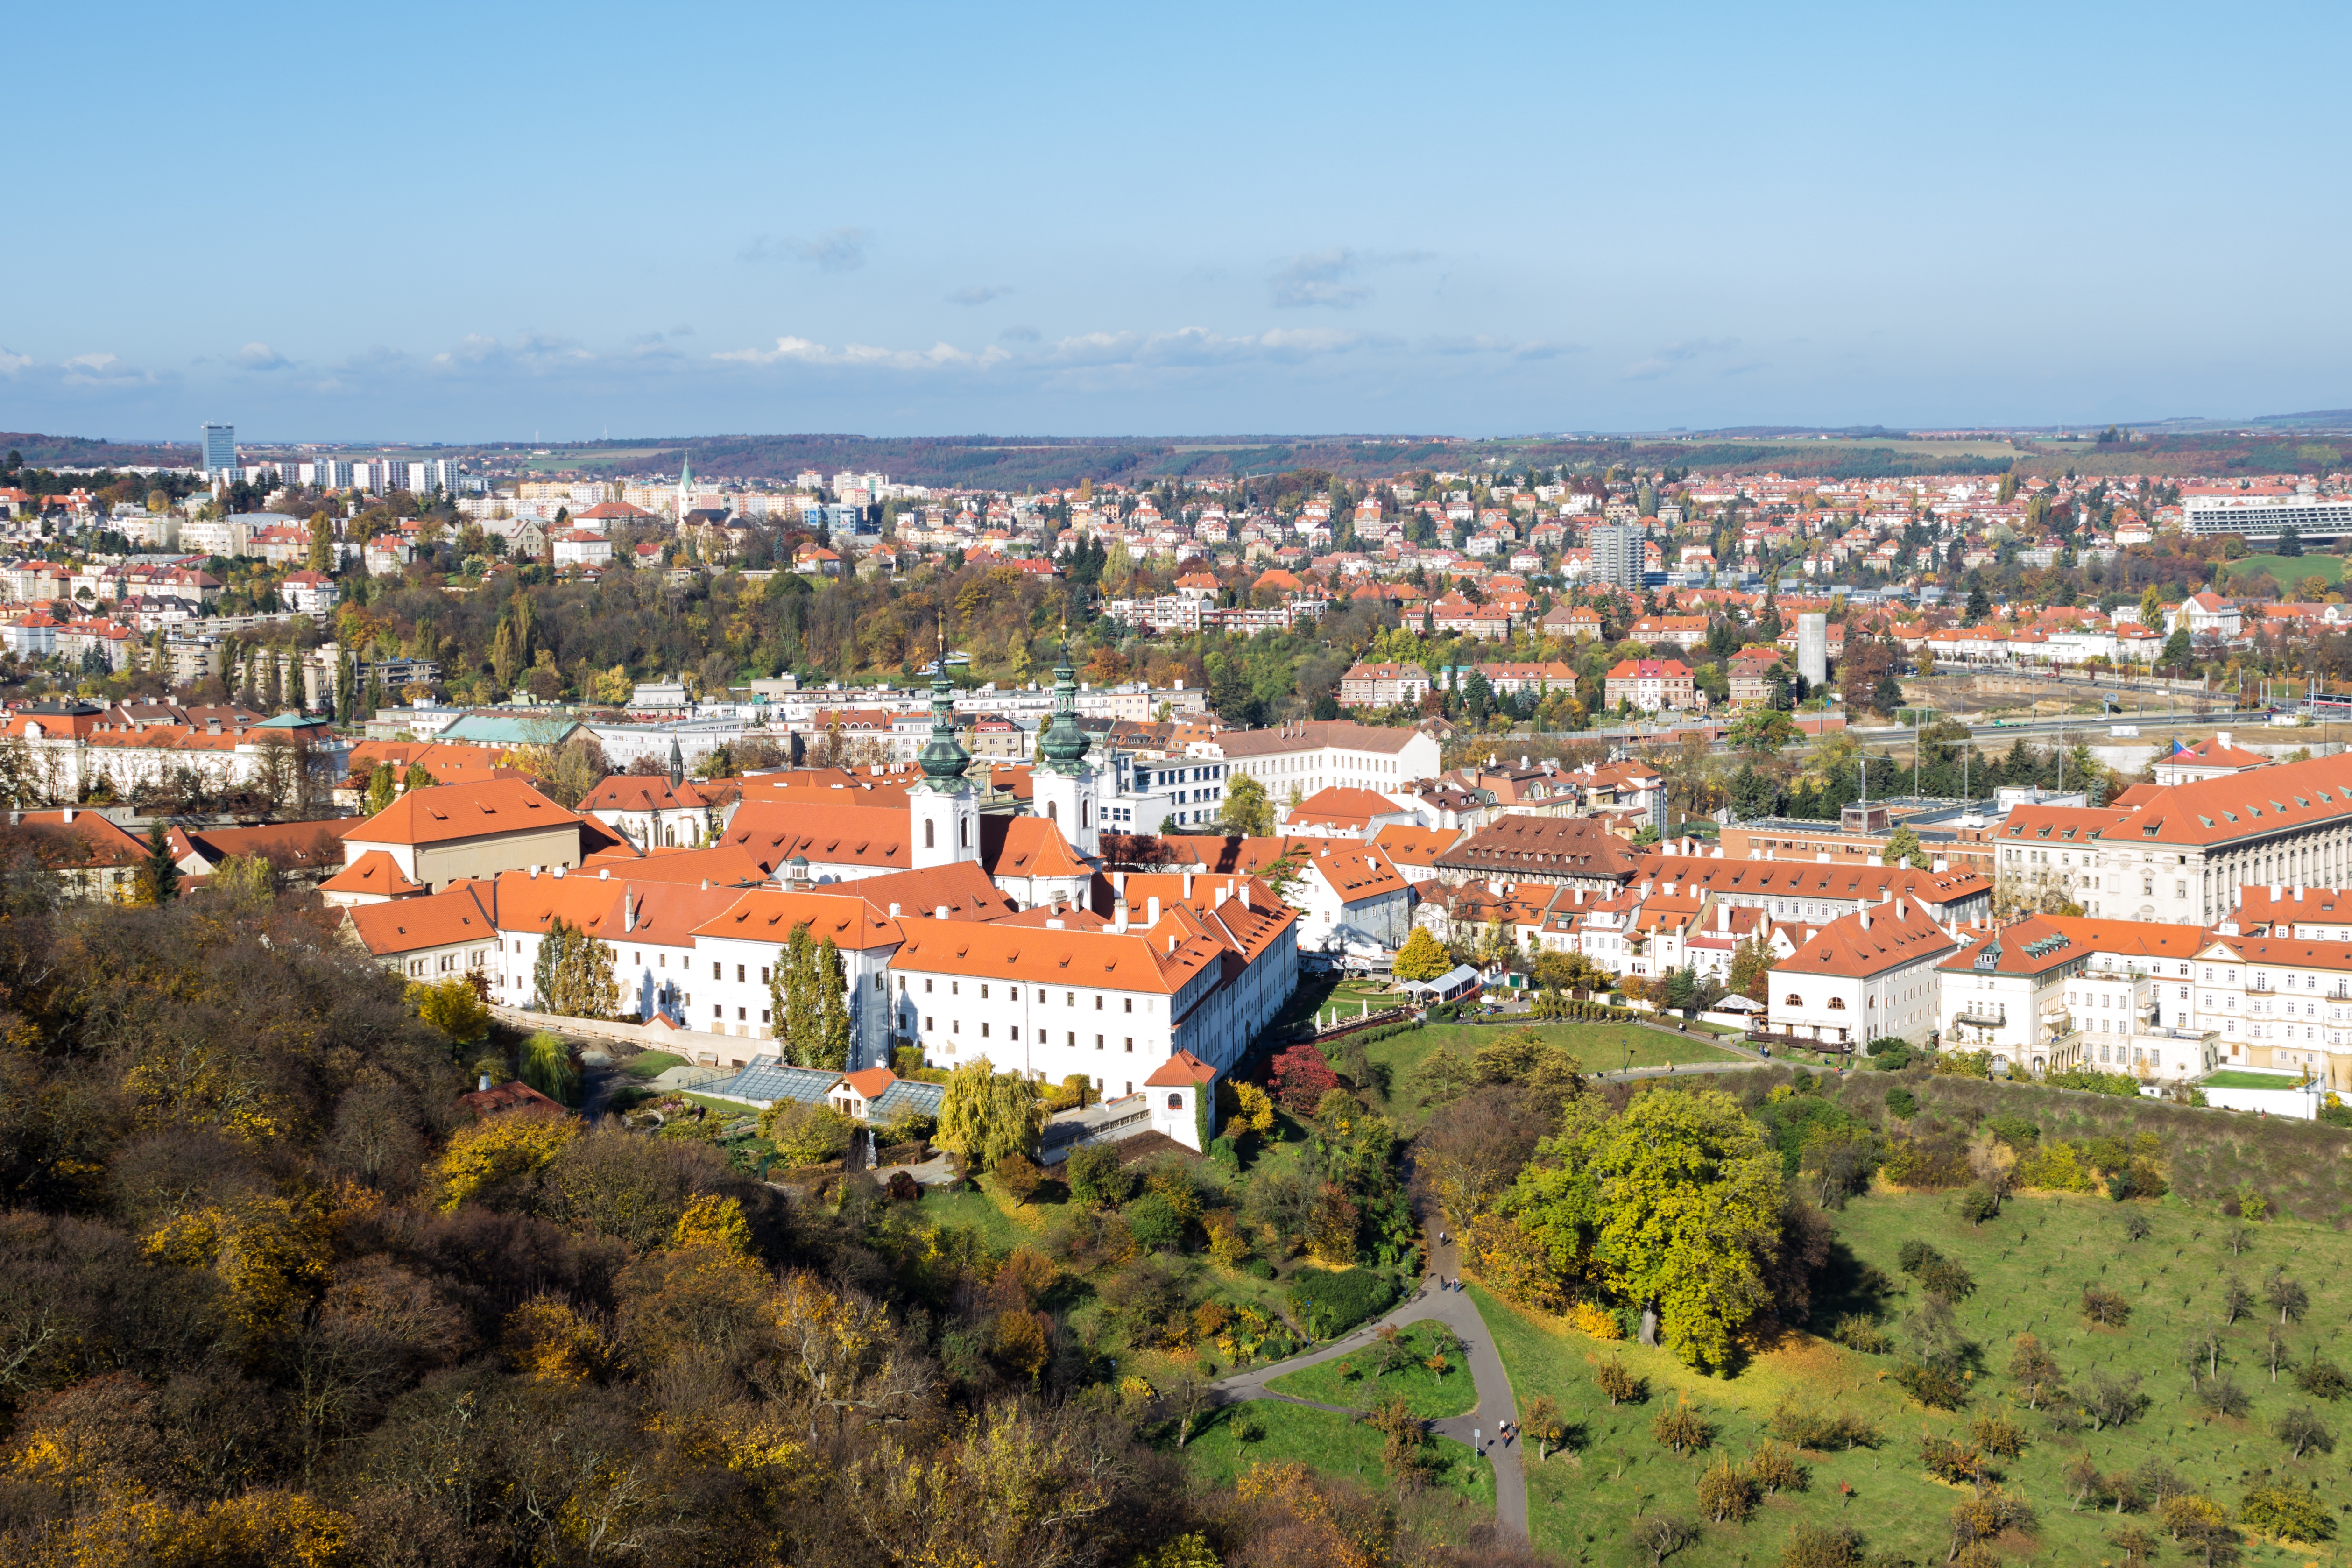
landscape, coast, architecture, sky, skyline, photography, town, city, cityscape, panorama, travel, village, europe, landmark, prague, tourism, capital, history, european, czech, neighbourhood, bird's eye view, aerial photography, residential area, human settlement